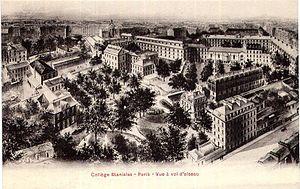
Ce document présente la configuration du Collège Stanislas tel qu'il était à la fin du XIXe siècle. Il s'agit d'une carte postale d'époque. La rue au premier plan est la rue du Montparnasse. On devine à droite le boulevard Raspail et la rue de Rennes au fond à gauche, derrière les arbres. Peu des bâtiments visibles sur cette représentation de l'établissement sont toujours debout
Le collège Stanislas est un établissement privé catholique sous contrat d'association avec l'État de Paris, fondé en 1804 par l'abbé Claude Liautard, rue Notre-Dame-des-Champs, à l'emplacement des actuels rue Vavin, rue Bréa et boulevard Raspail.
Gilbert Olivier, né le 19 mai 1914 à Paris et mort le 7 janvier 1992, avocat à la cour d'appel de Paris, est le troisième président de la Fédération sportive de France après Paul Michaux et François Hébrard.
Le collège Stanislas est un établissement privé catholique sous contrat d'association avec l'État fondé en 1804 par l'abbé Claude Liautard dans le quartier Notre-Dame-des-Champs à Paris. Il est situé depuis 1847 au nᵒ 22, rue Notre-Dame-des-Champs dans le 6ᵉ arrondissement de Paris. Les entrées se trouvent aux nᵒˢ 6 et 28 de la rue du Montparnasse, celle du 155 bis, rue de Rennes n'est plus utilisée.